Lydia Koidula

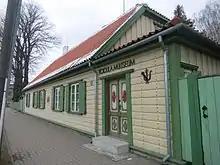
The Koidula Museum in Pärnu

The Koidula museum is located in the Pärnu Ülejõe schoolhouse. The building was constructed in 1850 and has a unique interior. It was the home of Johann Voldemar Jannsen and the editorial office of the "Perno Postimees" newspaper until 1863, now it is under protection as a historical monument. Jannsen's elder daughter, poet Lydia Koidula grew up in the house. It is the main task of the museum to keep alive the memory of Koidula and Jannsen and to introduce their life and work in the context of the period of national awakening in Estonia through the permanent exposition.